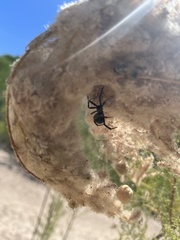
Species: Lactrodectus_hesperus